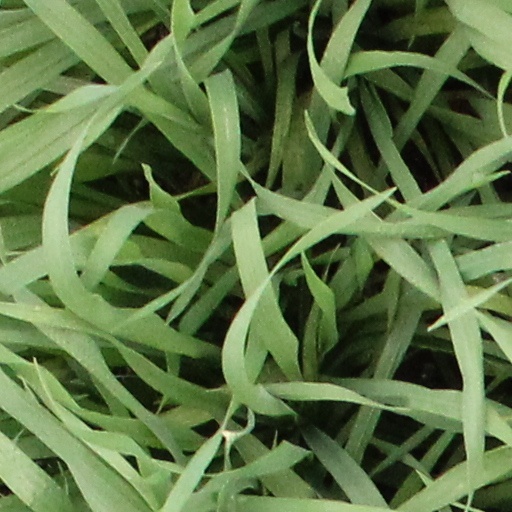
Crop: wheat